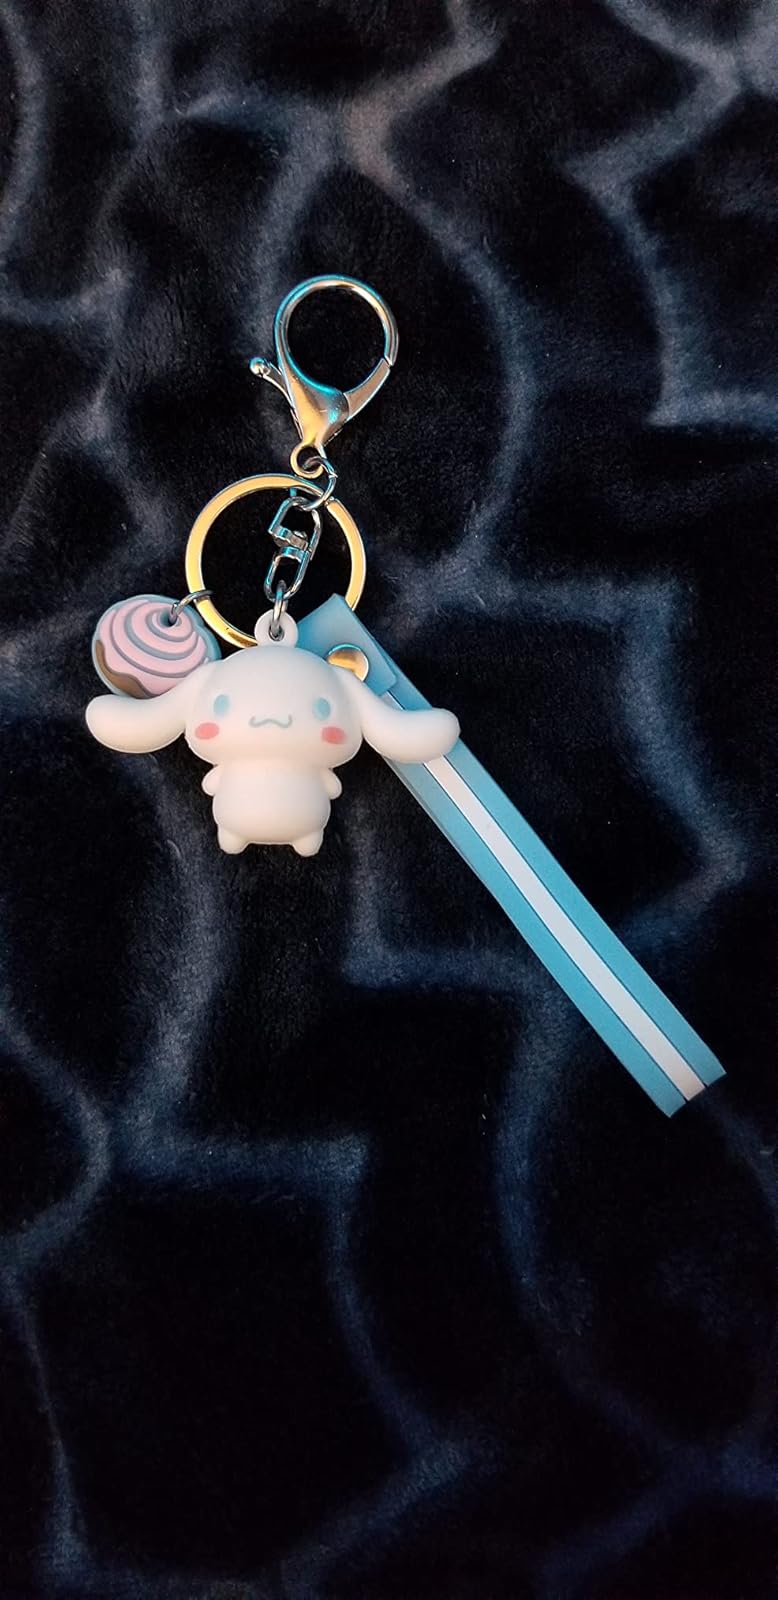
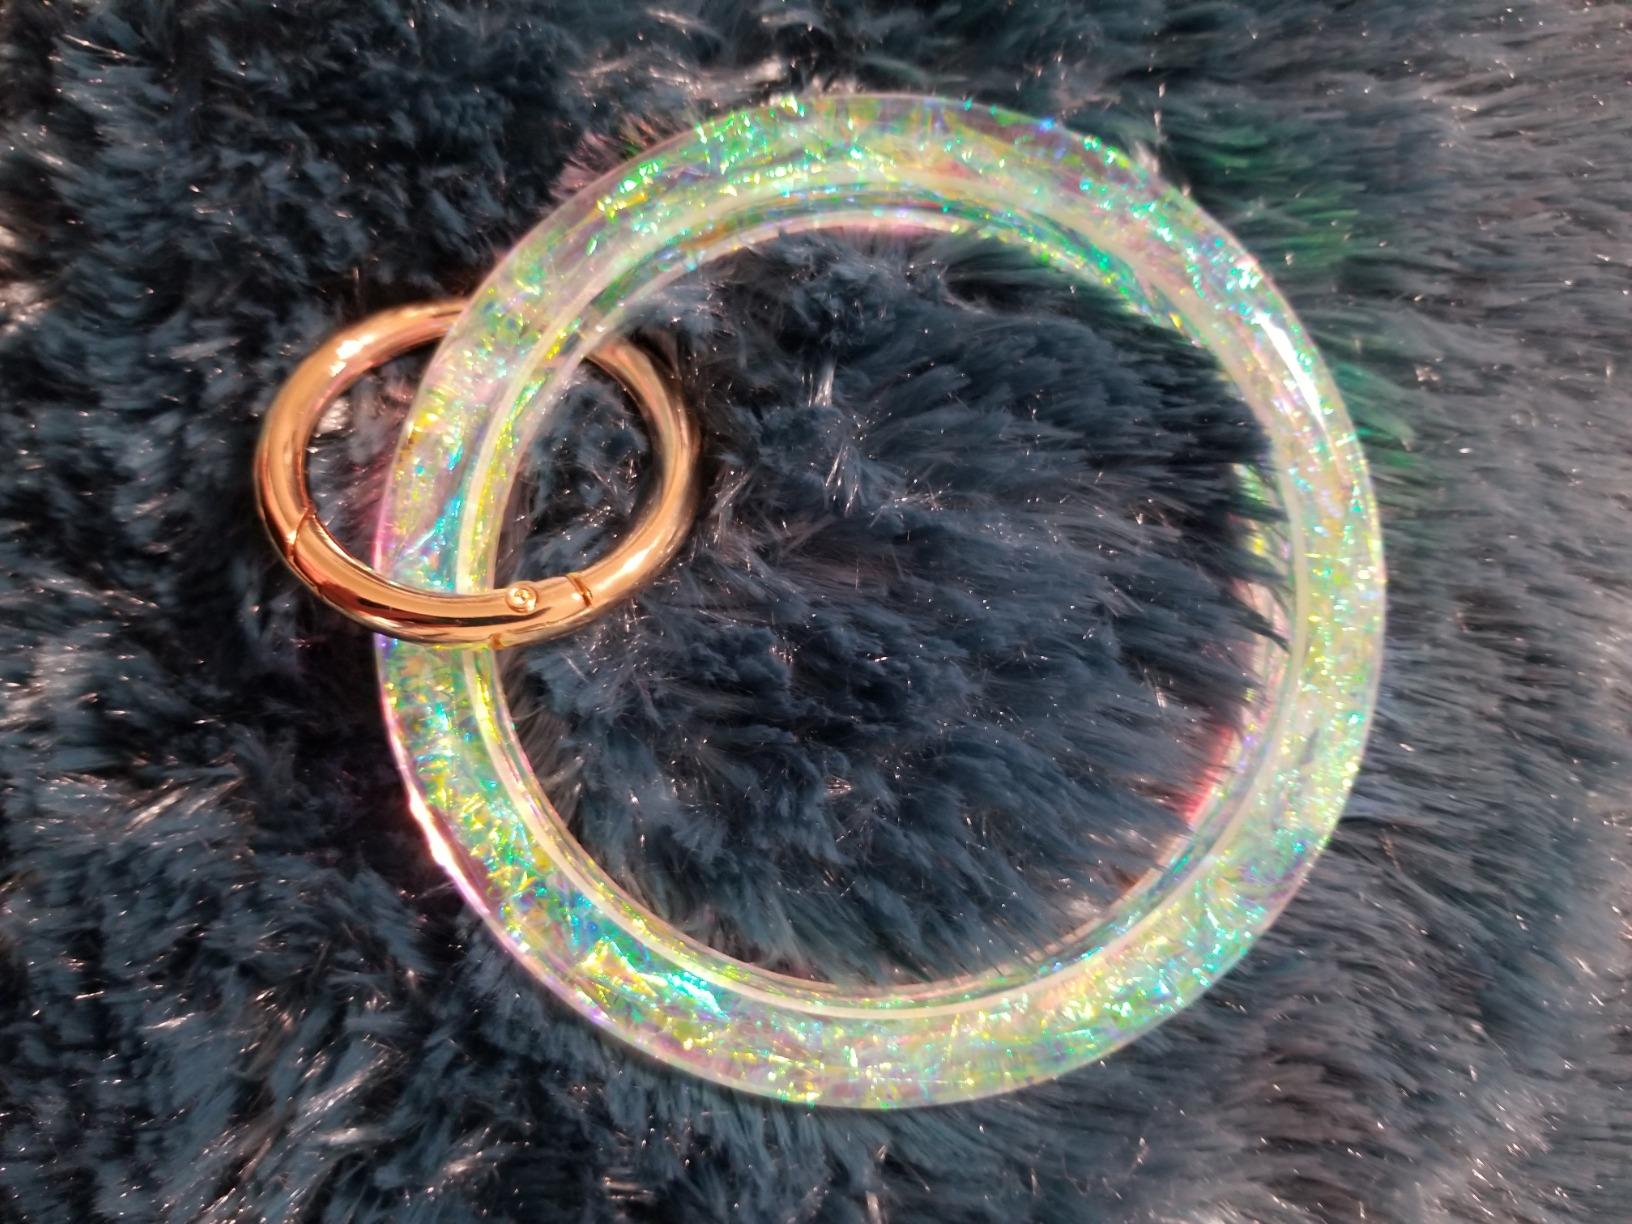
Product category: accessories_keychain
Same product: no